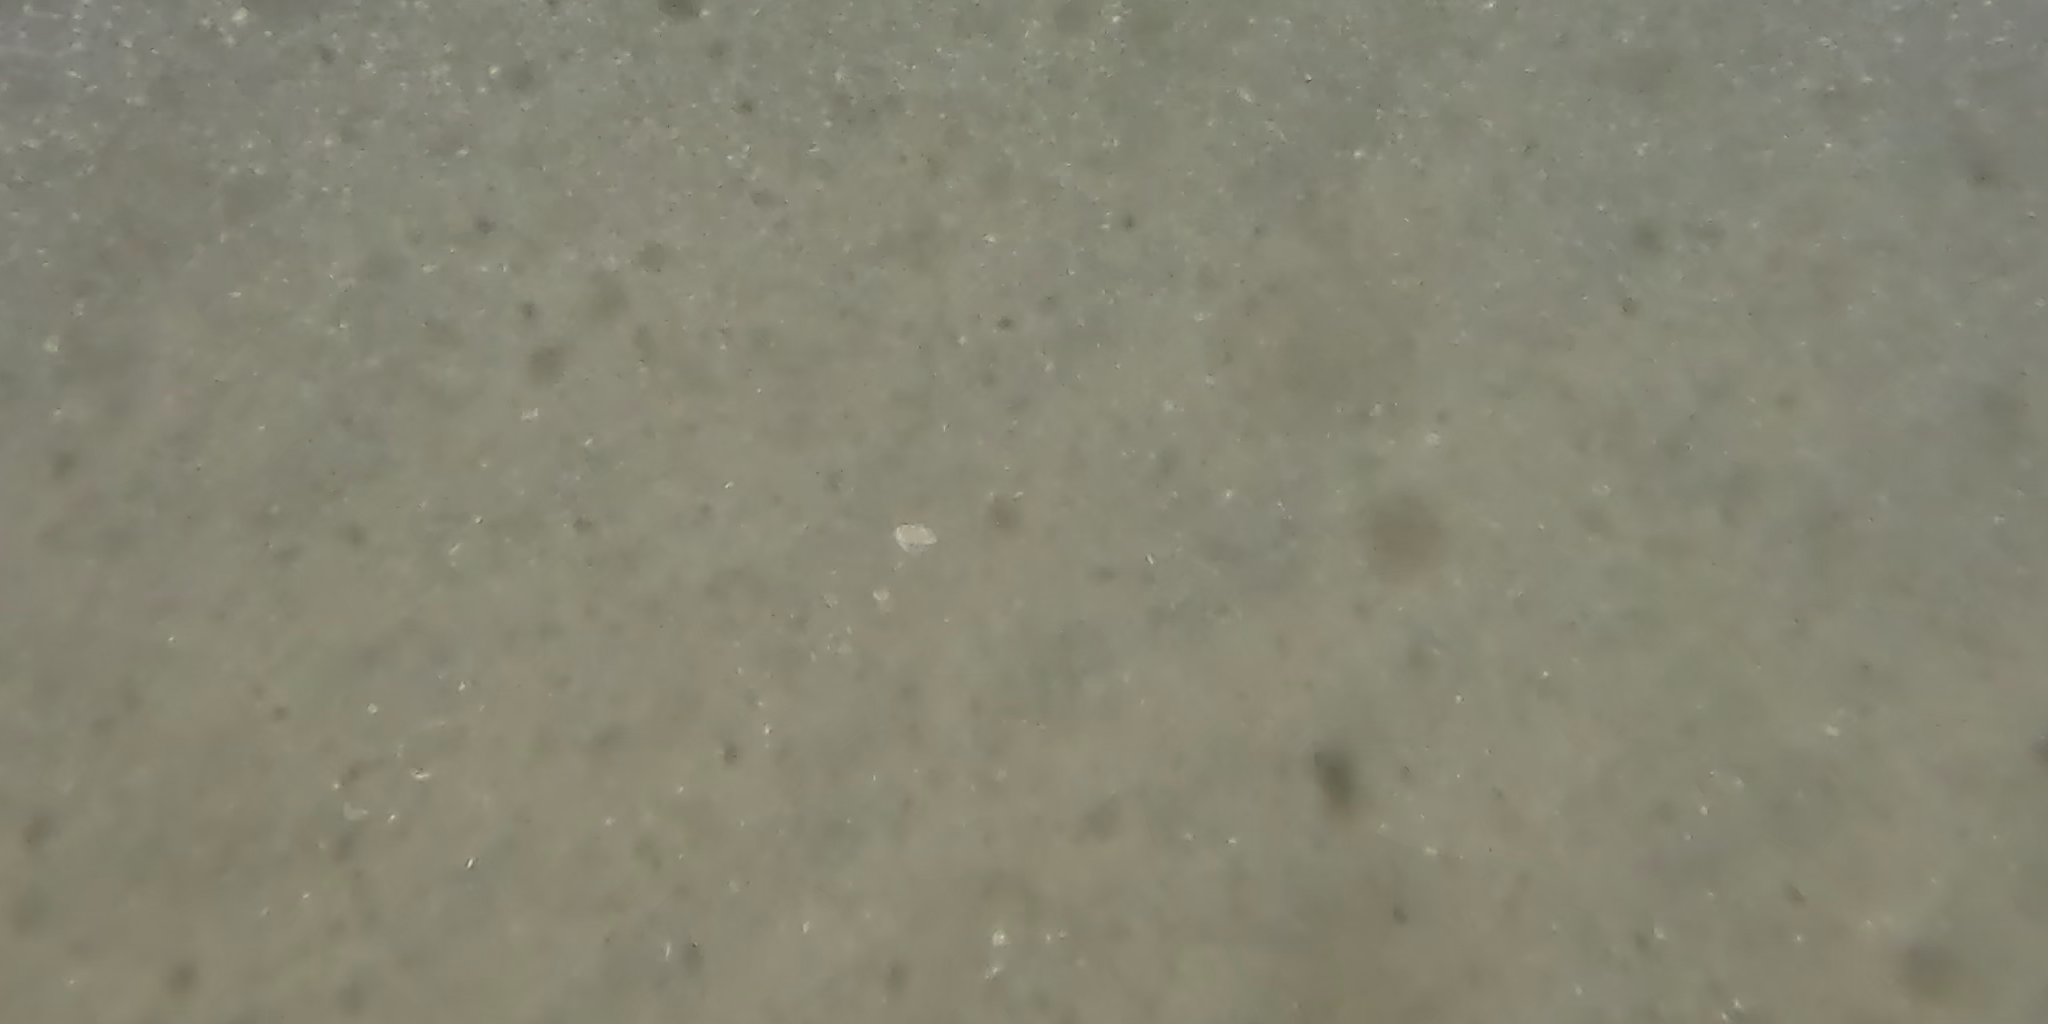
Seabed habitat: sand